NanoBusiness Commercialization Association

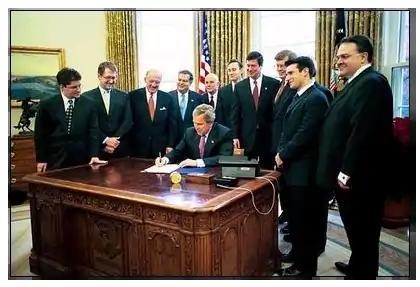
President Bush signing the 21st Century Nanotechnology Research and Development Act on December 3, 2003. In attendance at the signing were President Bush, Founders of NanoBCA, and NanoBCA Advisory Board Members.

The Nanobusiness Commercialization Association (NanoBCA) is a 501(c)(6) non-profit trade organization dedicated to creating a friendly political environment that nurtures research and innovation in nanotechnology, promotes tech-transfer of nanotechnologies from academia to industry, encourages private capital investments in nanotechnology companies, and helps its company members bringing nanotechnology products to the market. Founded in 2001, NanoBCA is the world's first non-profit association focused on the commercialization of nanotechnologies. Since its establishment, NanoBCA has been advocating for the continued allocation of significant funds per the National Nanotechnology Initiative (NNI). NanoBCA has advocated for Congress to ensure the continuous allocation of government funds to nanotechnology, such as basic research and SBIR grants.